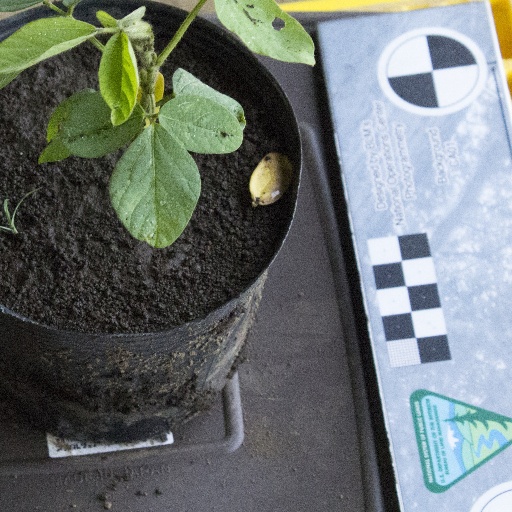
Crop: soybean